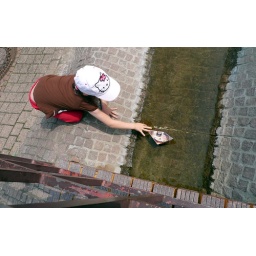
a little girl launched her paper boat in downtown Hofheim.